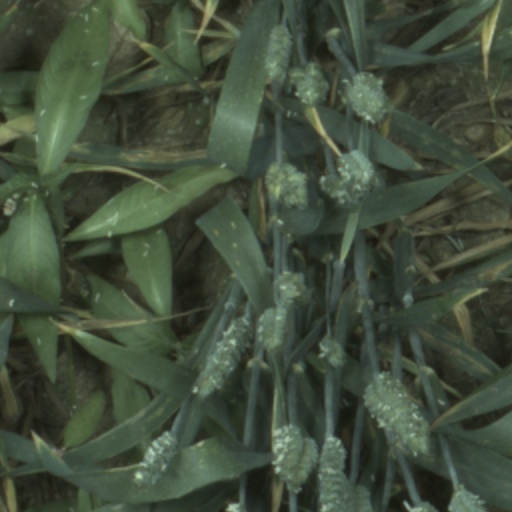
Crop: wheat